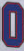
Number: 0